Kingaroy

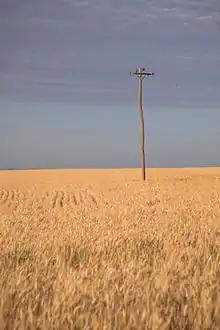
A wheat field in the Kingaroy region

The foundation stone of the Kingaroy Soldiers' Memorial Rotunda was laid on 25 April 1922 (ANZAC Day) by the RSL president Sergeant Norman Booth. It was dedicated on 29 June 1932 by Mayor-General Sir Thomas William Glasgow.